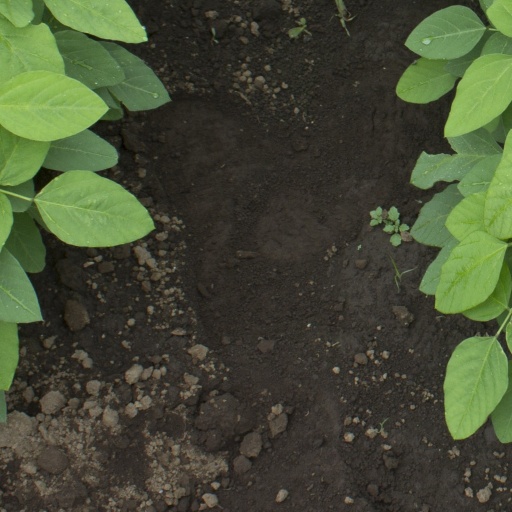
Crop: soybean